2009 FIBA Americas Championship

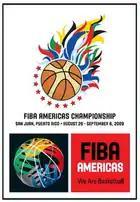

The 2009 FIBA Americas Championship, later known as the FIBA AmeriCup, was the continental championship held by FIBA Americas, for North, Central and South America and the Caribbean. This FIBA AmeriCup championship served as a qualifying tournament for the 2010 FIBA World Championship in Turkey. Each of the top four finishers in the quarterfinal round robin qualified for the World Championship.